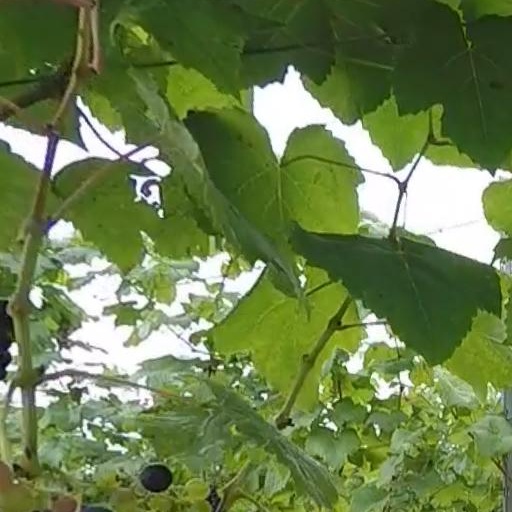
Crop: grape